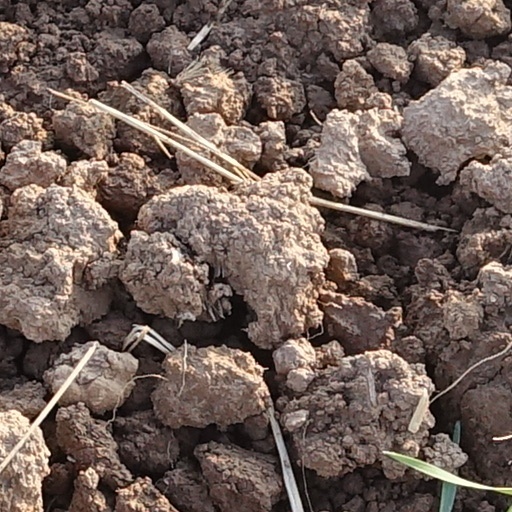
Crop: wheat